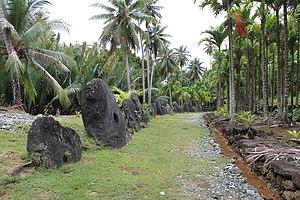
Malal de Yorlap, village de Gal, municipalité de Kanifay, Îles Yap (États fédérés de Micronésie).
La monnaie de pierre, en yap rai, est une monnaie propre aux îles Yap dans les États fédérés de Micronésie prenant la forme d'une pierre ronde et plate, taillée dans de la calcite, de 4 à 350 cm de diamètre, avec généralement un trou en son centre. Extraite dans des carrières aux Palaos, elle est transportée en bateau ou sur radeau sur plusieurs centaines de kilomètres jusqu'aux îles Yap. Anagumang, personnage légendaire est, dans les récits yapais, à l'origine de la monnaie de pierre et de sa forme rappelant la pleine lune.